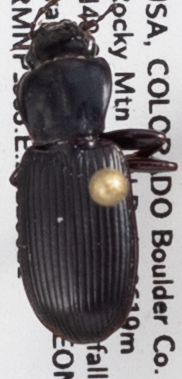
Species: Pterostichus protractus
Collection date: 2022-06-21
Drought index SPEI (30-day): -0.244
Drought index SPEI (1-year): -1.118
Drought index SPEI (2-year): -1.19